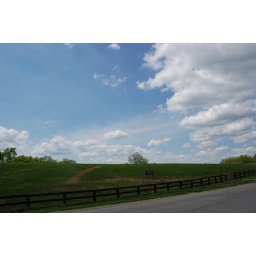
Cloud filled sky over the pasture in our neighborhood in Georgetown, KY